Siege (1925 film)

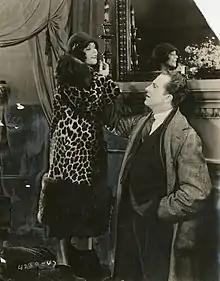
Still with Valli and O'Brien

Siege is a 1925 American silent drama film directed by Svend Gade and starring Virginia Valli, Eugene O'Brien, and Mary Alden.